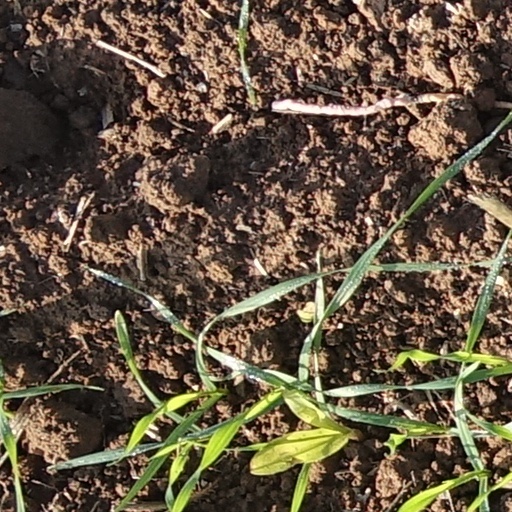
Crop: wheat